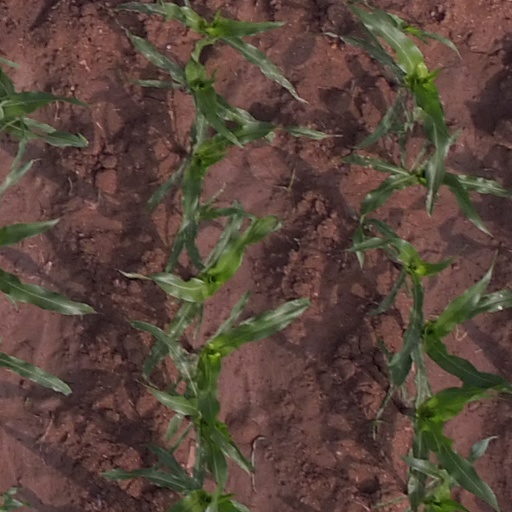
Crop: maize; corn